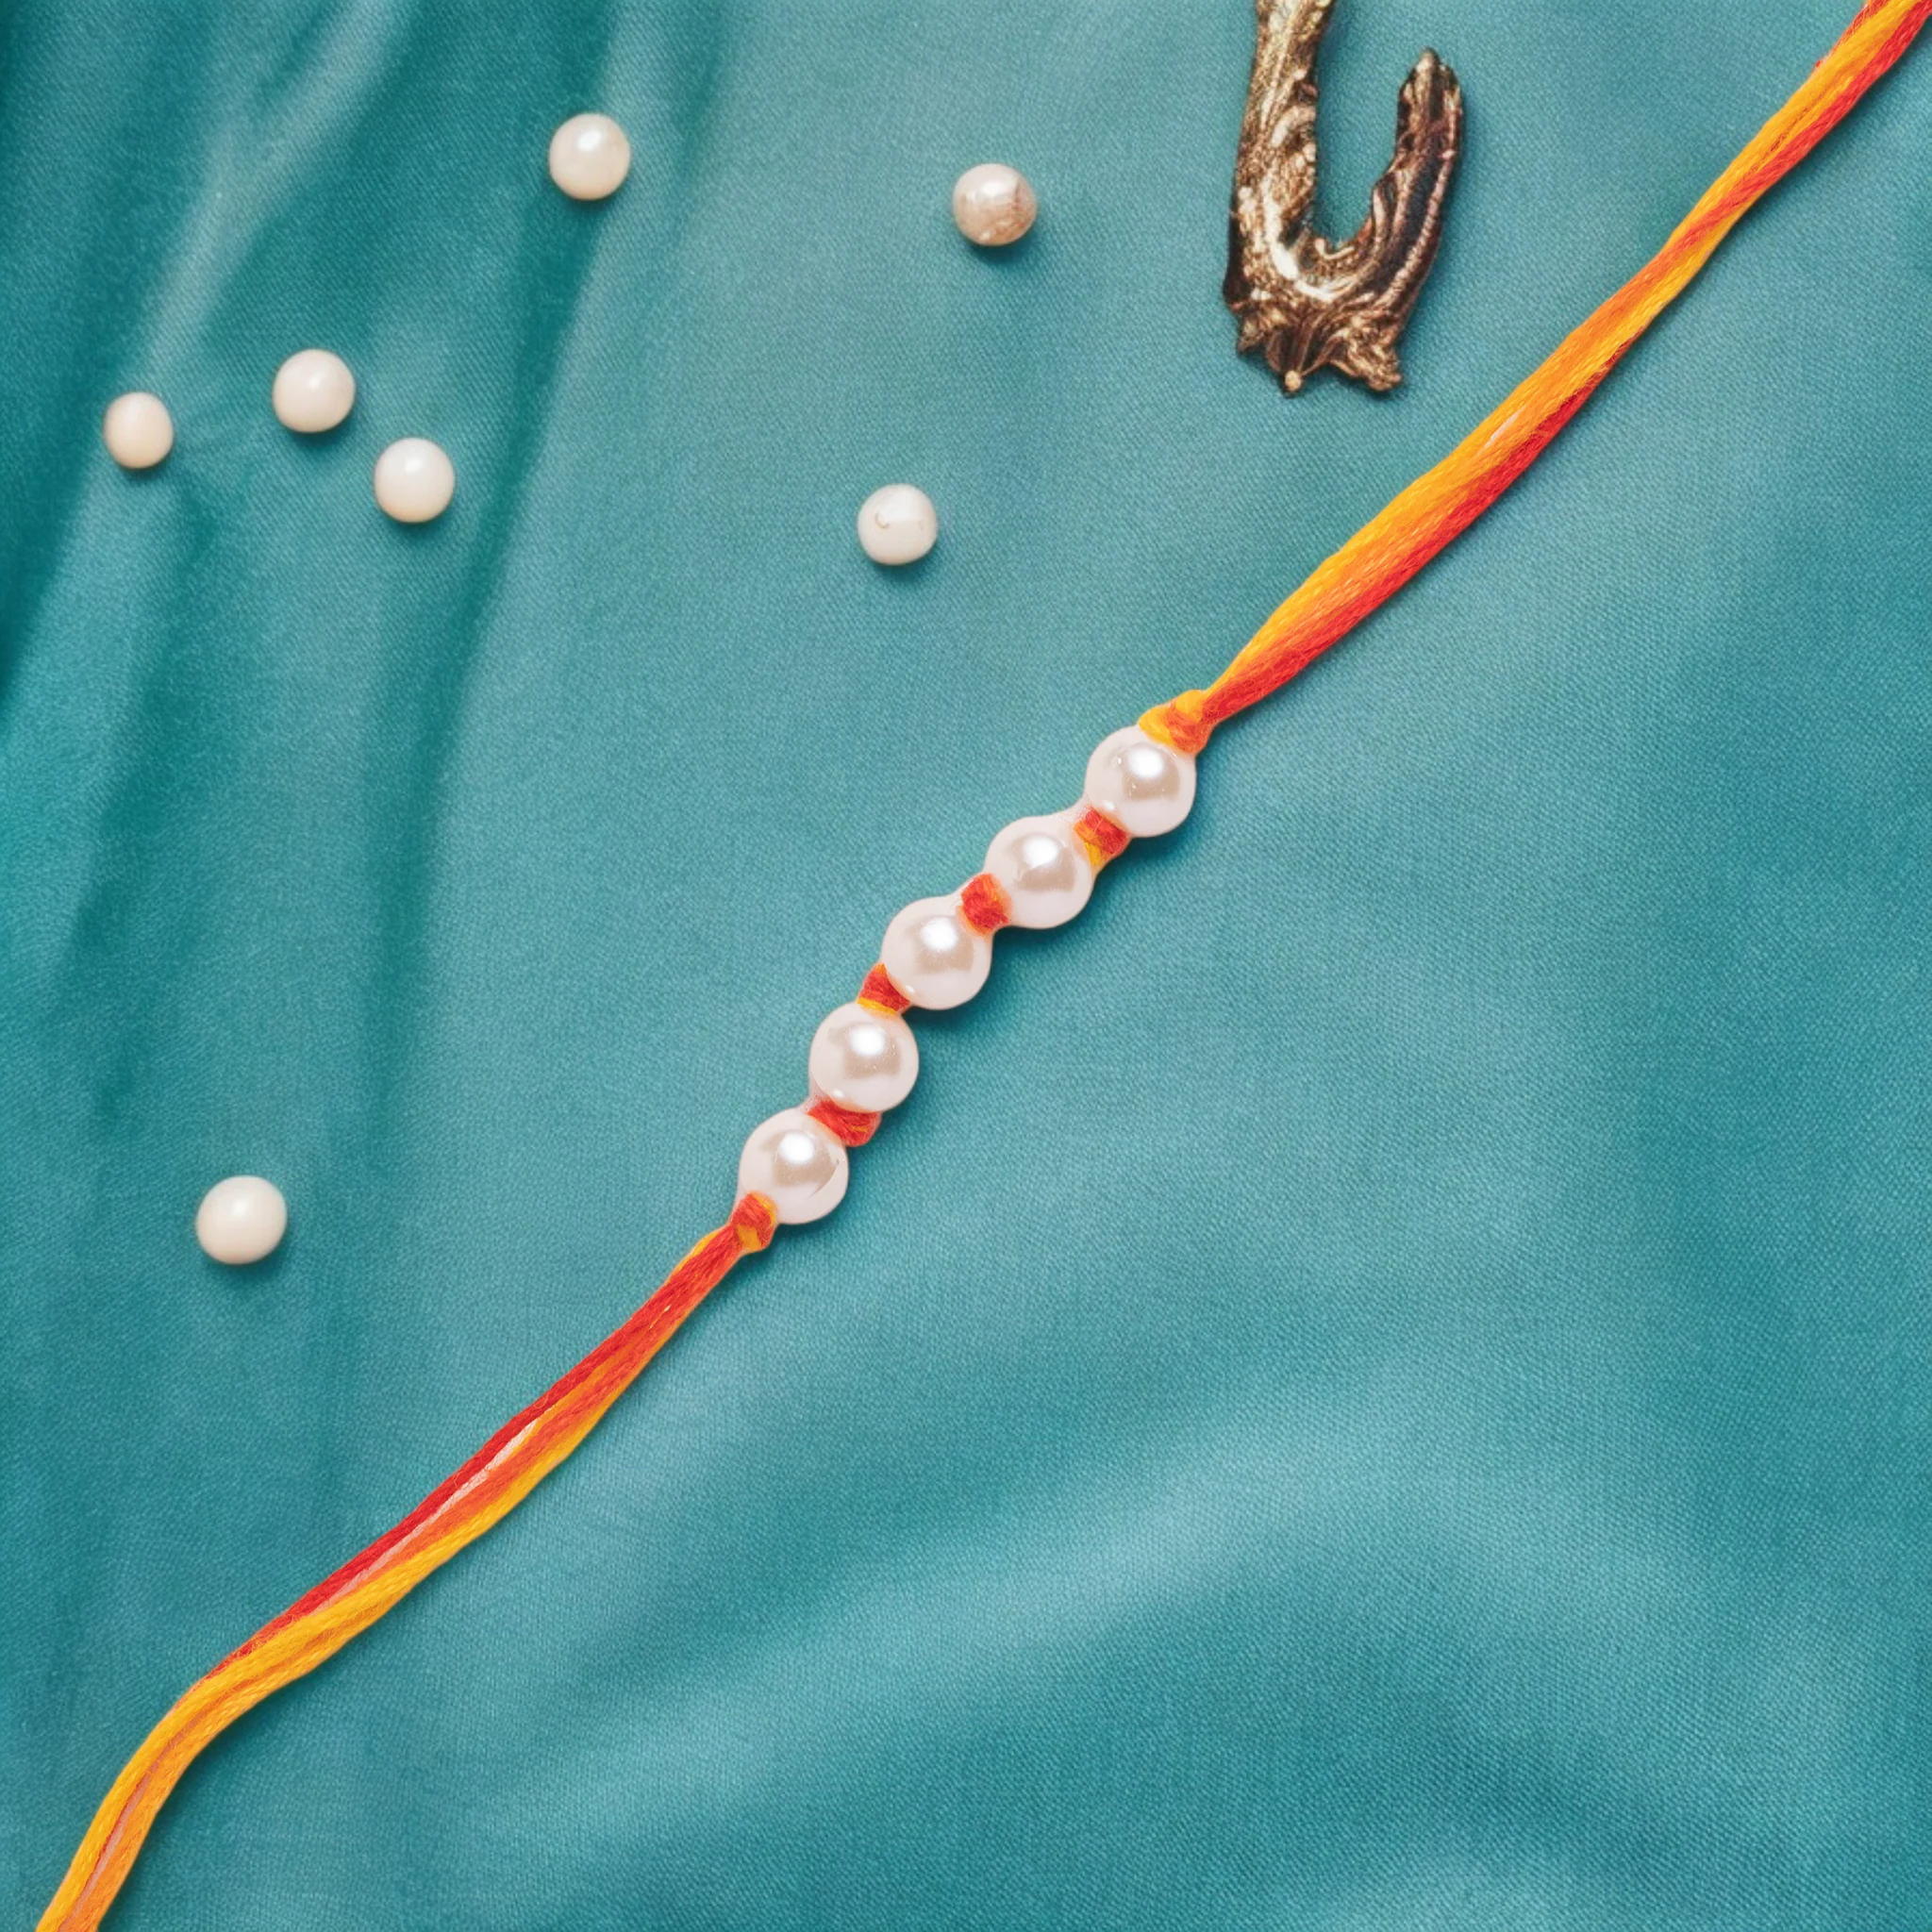
SIMRON four White Moti for Brother with Best Wishes Premium Rakshabandhan Rakhis Pack of 01 With Free Greeting Card
Type: Rakhis
Brand: Simron
Price: Rs. 299
SIMRAN JEWELS New Style four White Moti Design RAKHI UNIQUE LOOK: Our exclusive collection has lovely handcrafted Rakhi to complement the creative and unique look. MADE IN INDIA: All our products are manufactured in India and are exclusively crafted to adorn your persona. Designer rakhi - a touch of modernity into the traditional and sacred thread of rakhi. The rakhi thread is introduced for the celebration of the festival of rakhi that is also known as Raksha Bandhan. Rakhi is the festival of expressing feelings of love. Thus what can be better than expressing it to your loving brother by bringing a designer rakhi for him this year. Gift your brother this wonderful and fabulous looking rakhi this Raksha Bandhan and express your love in the most amazing way.
Features: Send Love to Your Brother via Our Store acknowledge your love for Your Brother by sending this beautiful RAKHI with a Promise that your bond with him will grow stronger with each passing moment,Vocal For Local | Made in India Handmade Rakhis - High Quality Material Used. The designer patterns in the aesthetic style with shimmering glimpse highlights the true beauty of this traditional thread,Special Rakhi For The very special occasion to celebrate the undying bond of love between a brother and a sister
Included: 3N Rakhi 1N Kumkum & Chawal,1N Rakhi Card